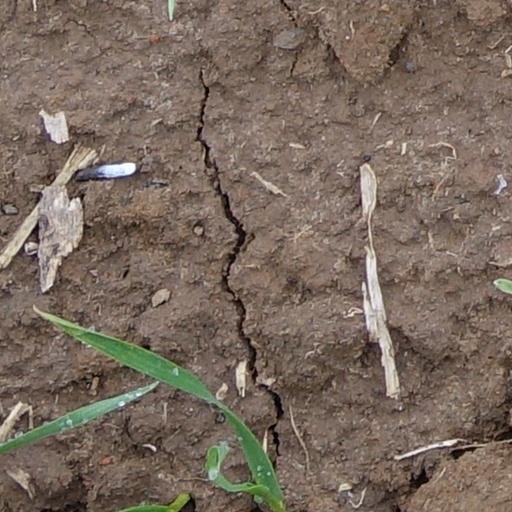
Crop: wheat